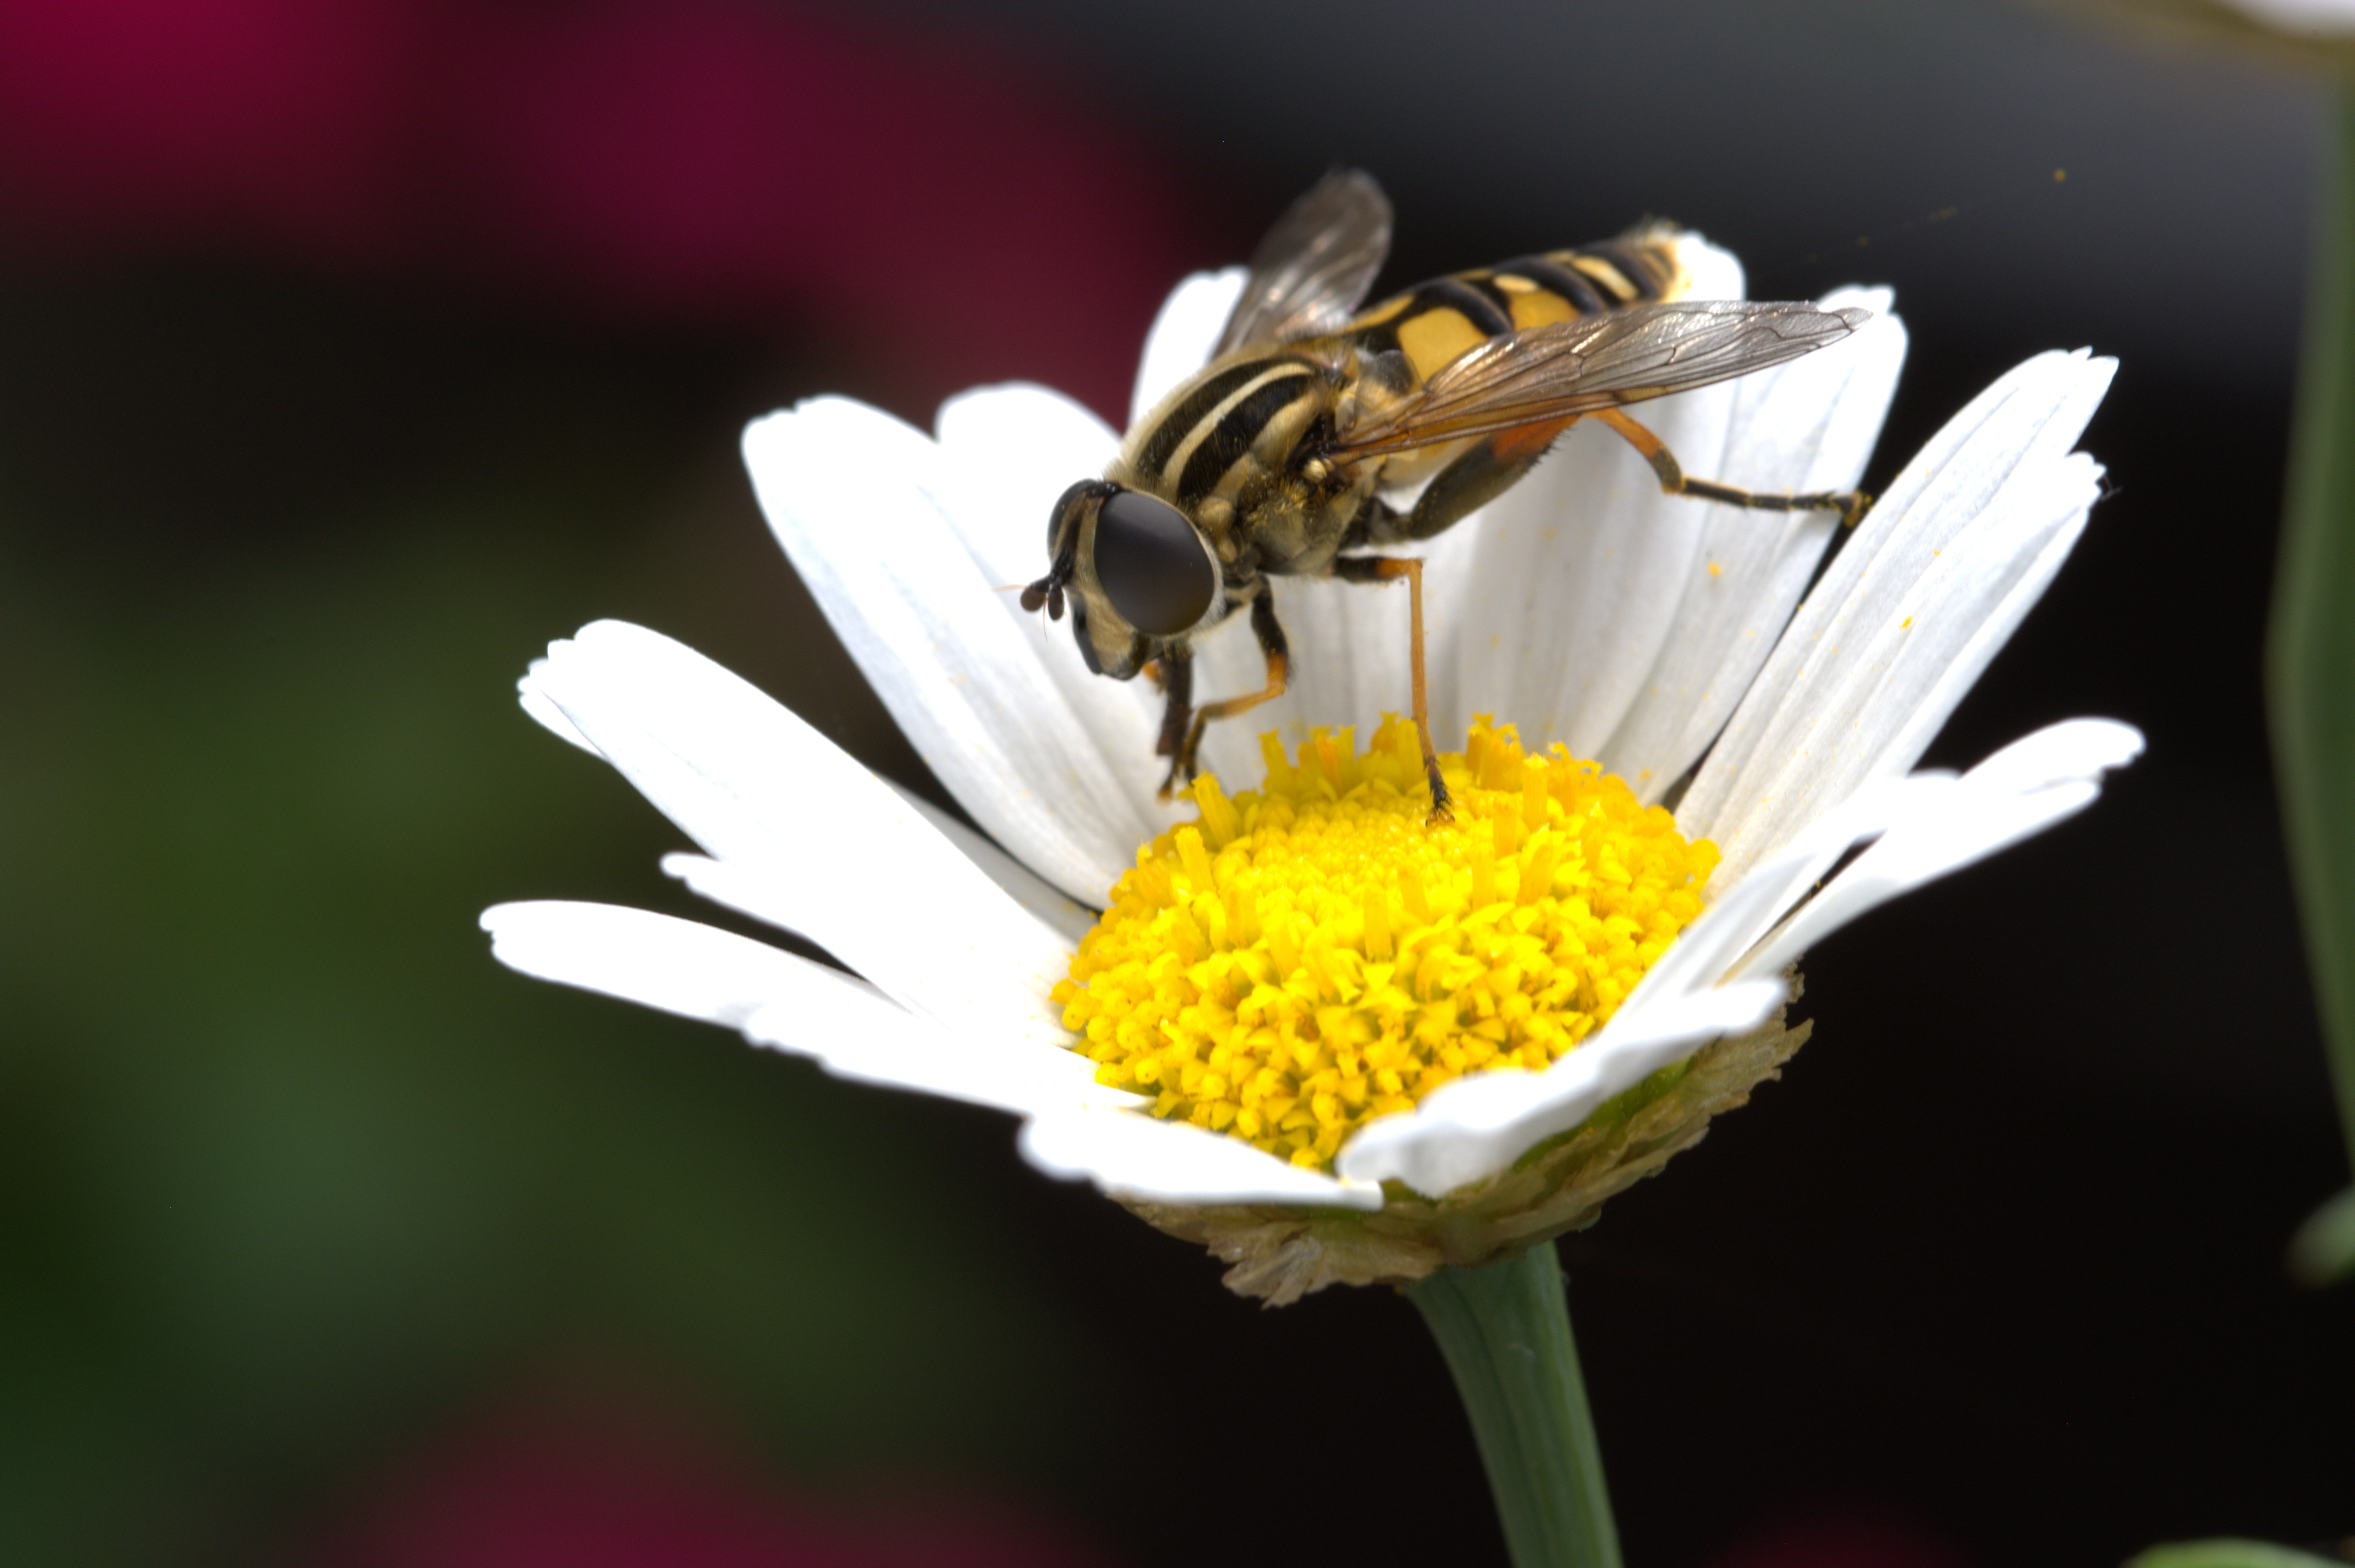
nature, blossom, plant, white, flower, petal, bloom, fly, pollen, insect, macro, close, flora, fauna, invertebrate, close up, bee, nectar, marguerite, macro photography, flowering plant, honey bee, hover fly, daisy family, pollinator, plant stem, land plant, membrane winged insect